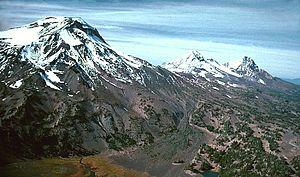
La réserve intégrale Three Sisters est une zone restée à l'état sauvage et protégée dans la Chaîne des Cascades, dans la forêt nationale de Willamette et la forêt nationale de Deschutes, dans l'Oregon.
Les Three Sisters sont trois volcans — North Sister culminant à 3 074 mètres d'altitude au nord, Middle Sister à 3 062 mètres d'altitude au centre, tous deux éteints, et South Sister à 3 157 mètres d'altitude au sud, en sommeil — situés dans la chaîne des Cascades, au centre de l'État de l'Oregon, dans le Nord-Ouest des États-Unis. Aussi appelées respectivement Faith, Hope et Charity, il s'agit de trois montagnes triplées dont les noms peuvent désigner à la fois trois saintes chrétiennes et les trois vertus théologales. Elles pourraient avoir été baptisées peu après leur découverte en 1825 par Peter Skene Ogden, probablement par une mission méthodiste des années 1840.